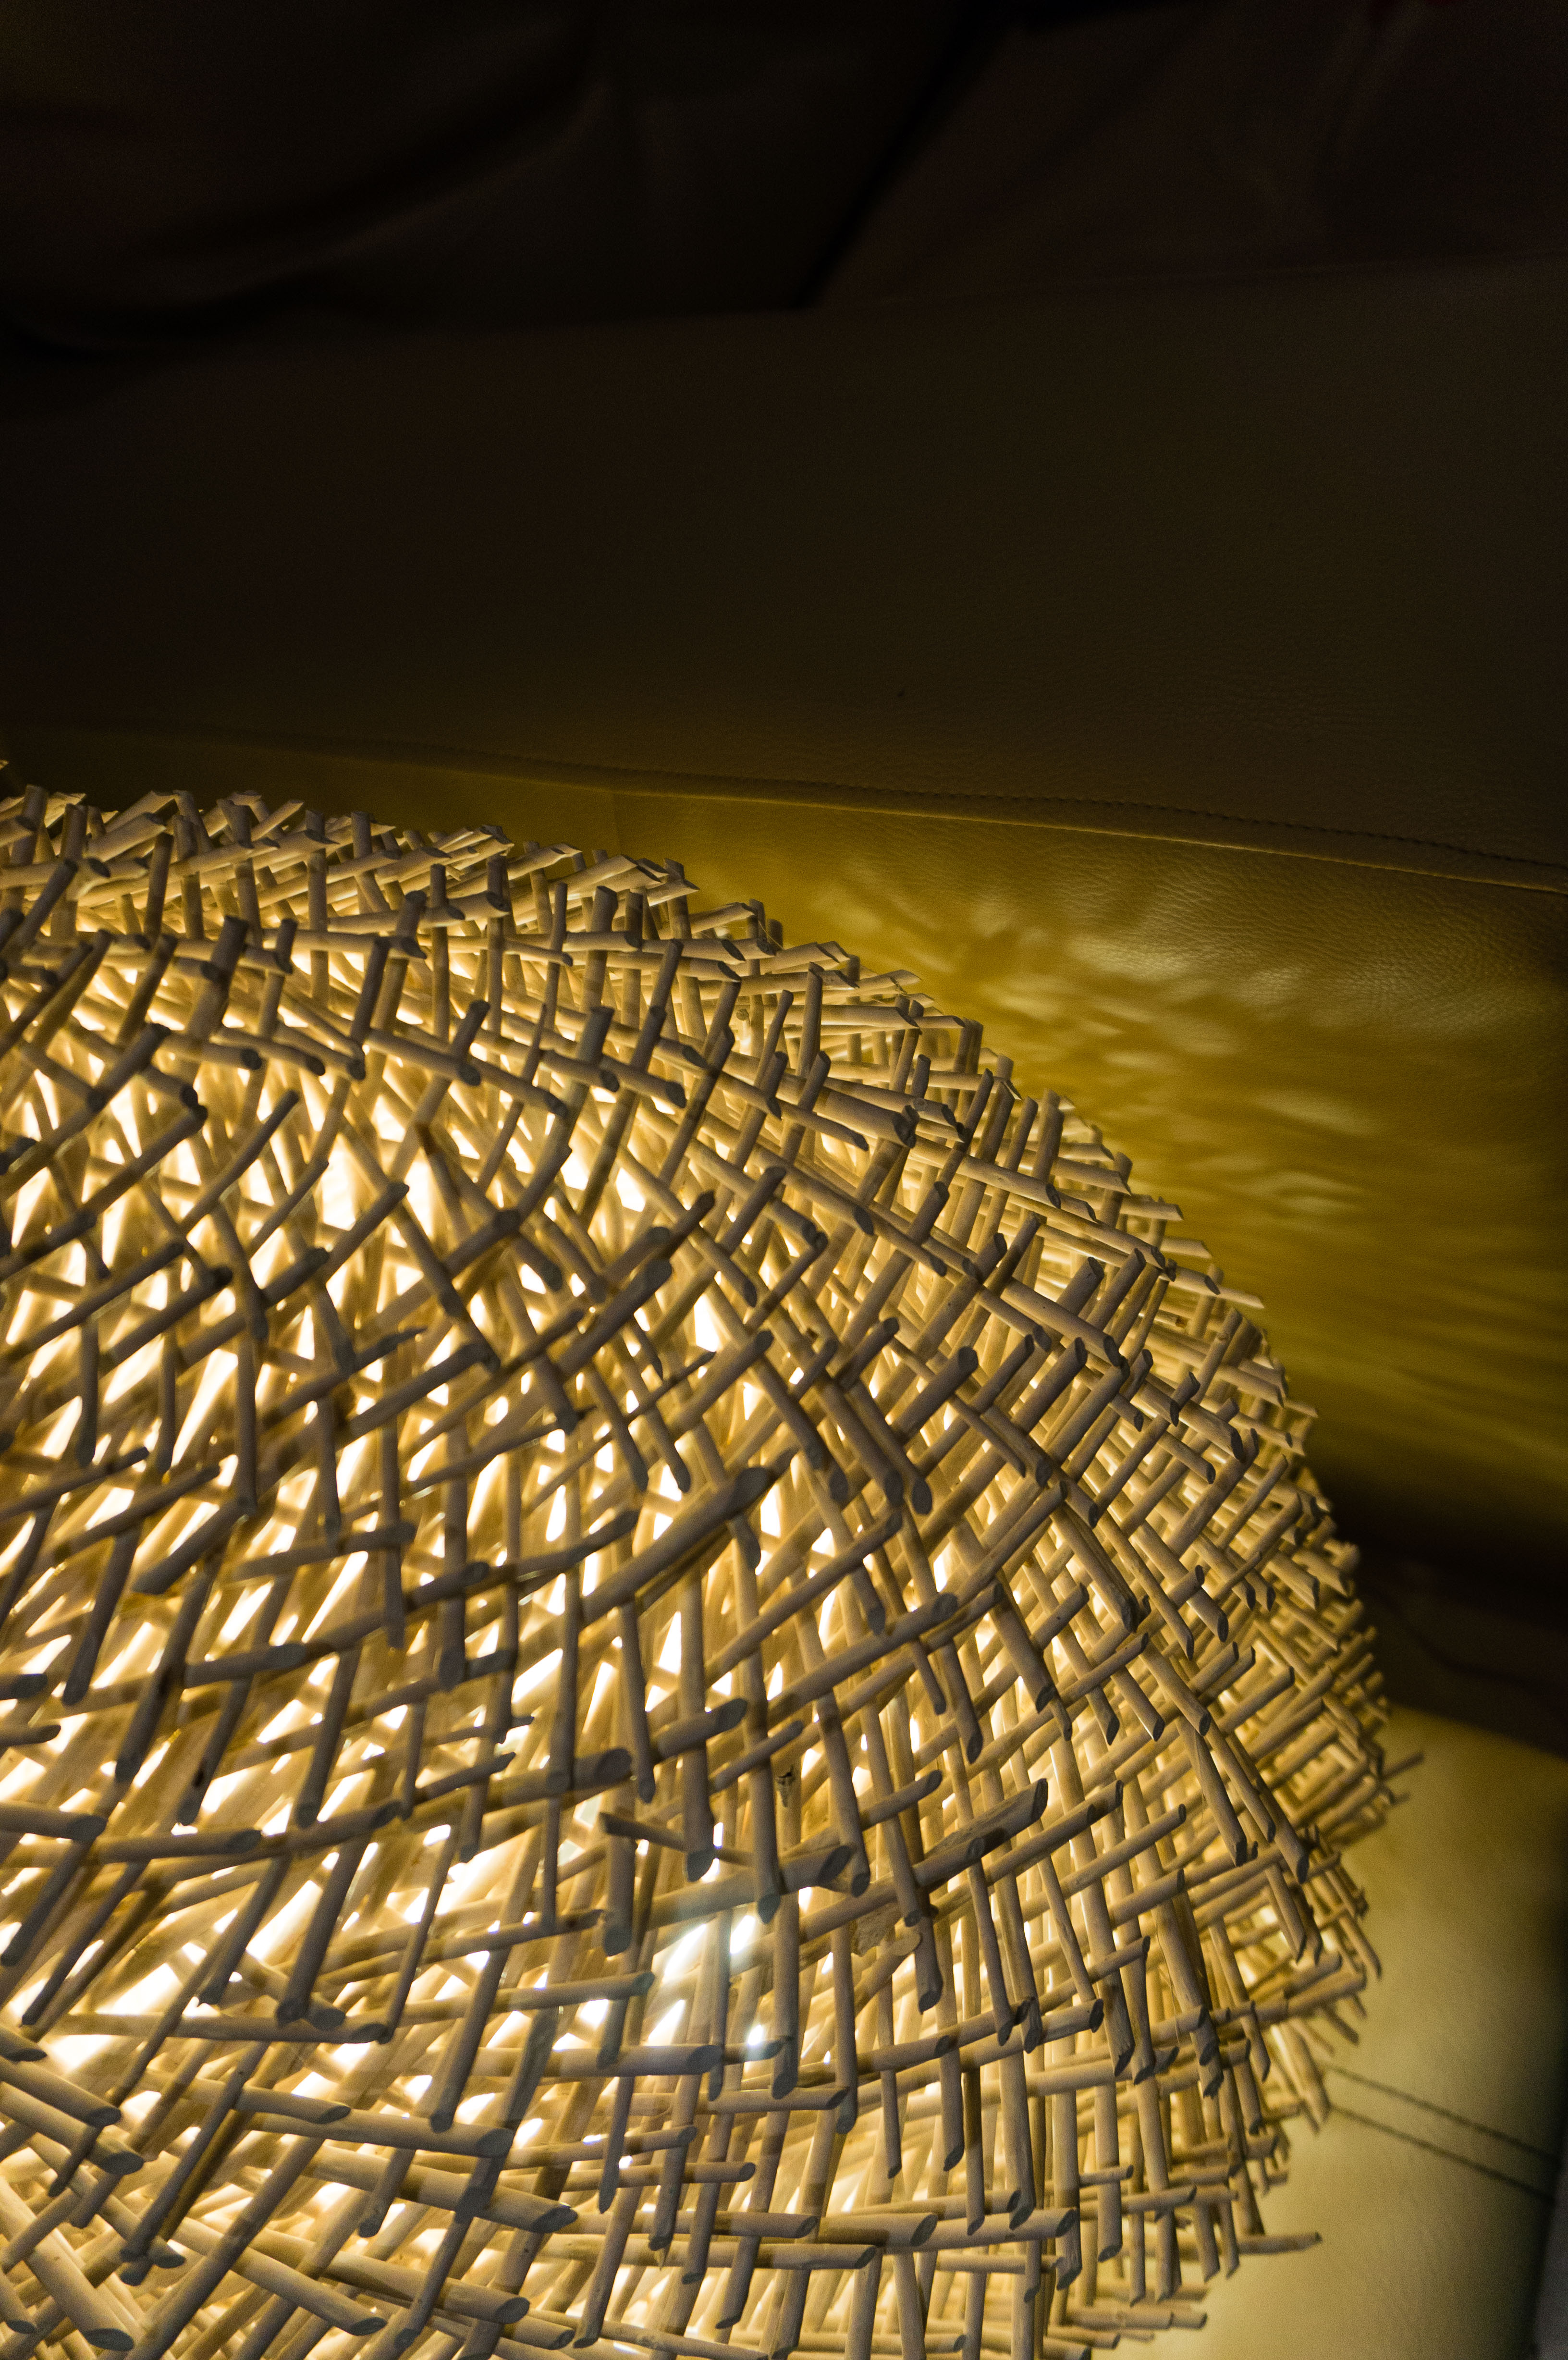
lamp, wood, lightning, shades, wall, home, warm, design, gold, Tints and shades, symmetry, art, pattern, ceiling, circle, metal, dome, darkness, event, building, triangle, light fixture, glass, mesh, daylighting, roof, midnight, sphere, night, artifact, shadow, tourist attraction, chandelier, visual arts, ceiling fixture, steel, lighting accessory, net